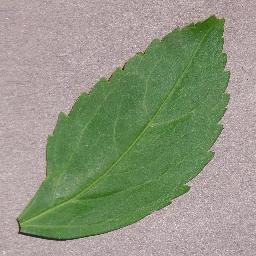
Label: Cherry___healthy